Dayanita Singh

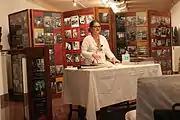
Dayanita Singh in the National Museum, New Delhi, 2014.

In the years following, publishing has been a significant part of Singh's career. She has created multiple "book-objects" – works that are concurrently books, art objects, exhibitions, and catalogues—often in collaboration with the publisher Gerhard Steidl in Göttingen, Germany. These include "Privacy," "Chairs", the direction-changing "Go Away Closer", the seven-volume "Sent a Letter", "Blue Book", "Dream Villa", "Fileroom" and "Museum of Chance." "Sent a Letter" was included in the 2011 Phaidon Press book "Defining Contemporary Art: 25 years in 200 Pivotal Artworks." Steidl said in a 2013 interview on Deutsche Welle television, "She is the genius of book making". "Dream Villa" was produced during her Robert Gardner Fellowship in Photography given annually by the Peabody Museum of Archaeology and Ethnology at Harvard University; Singh was its second recipient in 2008.